2004 Istanbul NATO summit

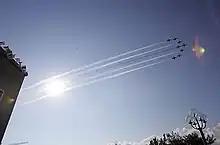
Honoring the start of the 2-day NATO summit in Istanbul, fighter jets fly in formation over the summit site.

The international media reported that expectations for a successful summit were deliberately set low, because NATO leaders wanted to avoid a flare-up over the Iraq War. Therefore, they agreed to meet the modest goals the Alliance had already set for itself in trying to stabilize Afghanistan, and endorsed a tepid version of the Bush administration's initiative to promote modernization and democracy in the Arab world. The newspaper further commented that the summit had "a sort of "Waiting for Godot" quality about it – European leaders biding time, neither creating a crisis nor mending fences, in the hope that the American election in November will somehow spare them from the choice between having to deal with Bush and letting Iraq, and NATO, slide into further disarray." Other analysis were even more critical: "There have been NATO summits at which neither a special occasion was acknowledged nor decisions of particular relevance made. One example is the NATO summit in Istanbul in 2004, where the concluded measures hardly required a meeting of the heads of state and government, and the media presence was not justified by the agreed-upon resolutions." US and other government officials however emphasized that the summit was significant in terms of the alliance's unprecedented outreach beyond its traditional North Atlantic focus and its aggressive emphasis on force planning to tackle new challenges worldwide.